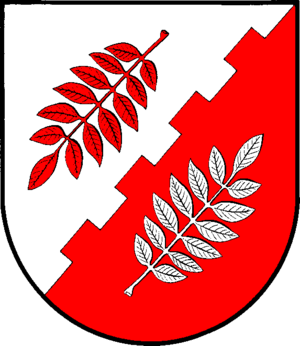
Altenhof est une commune de l'arrondissement de Rendsburg-Eckernförde, Land de Schleswig-Holstein.